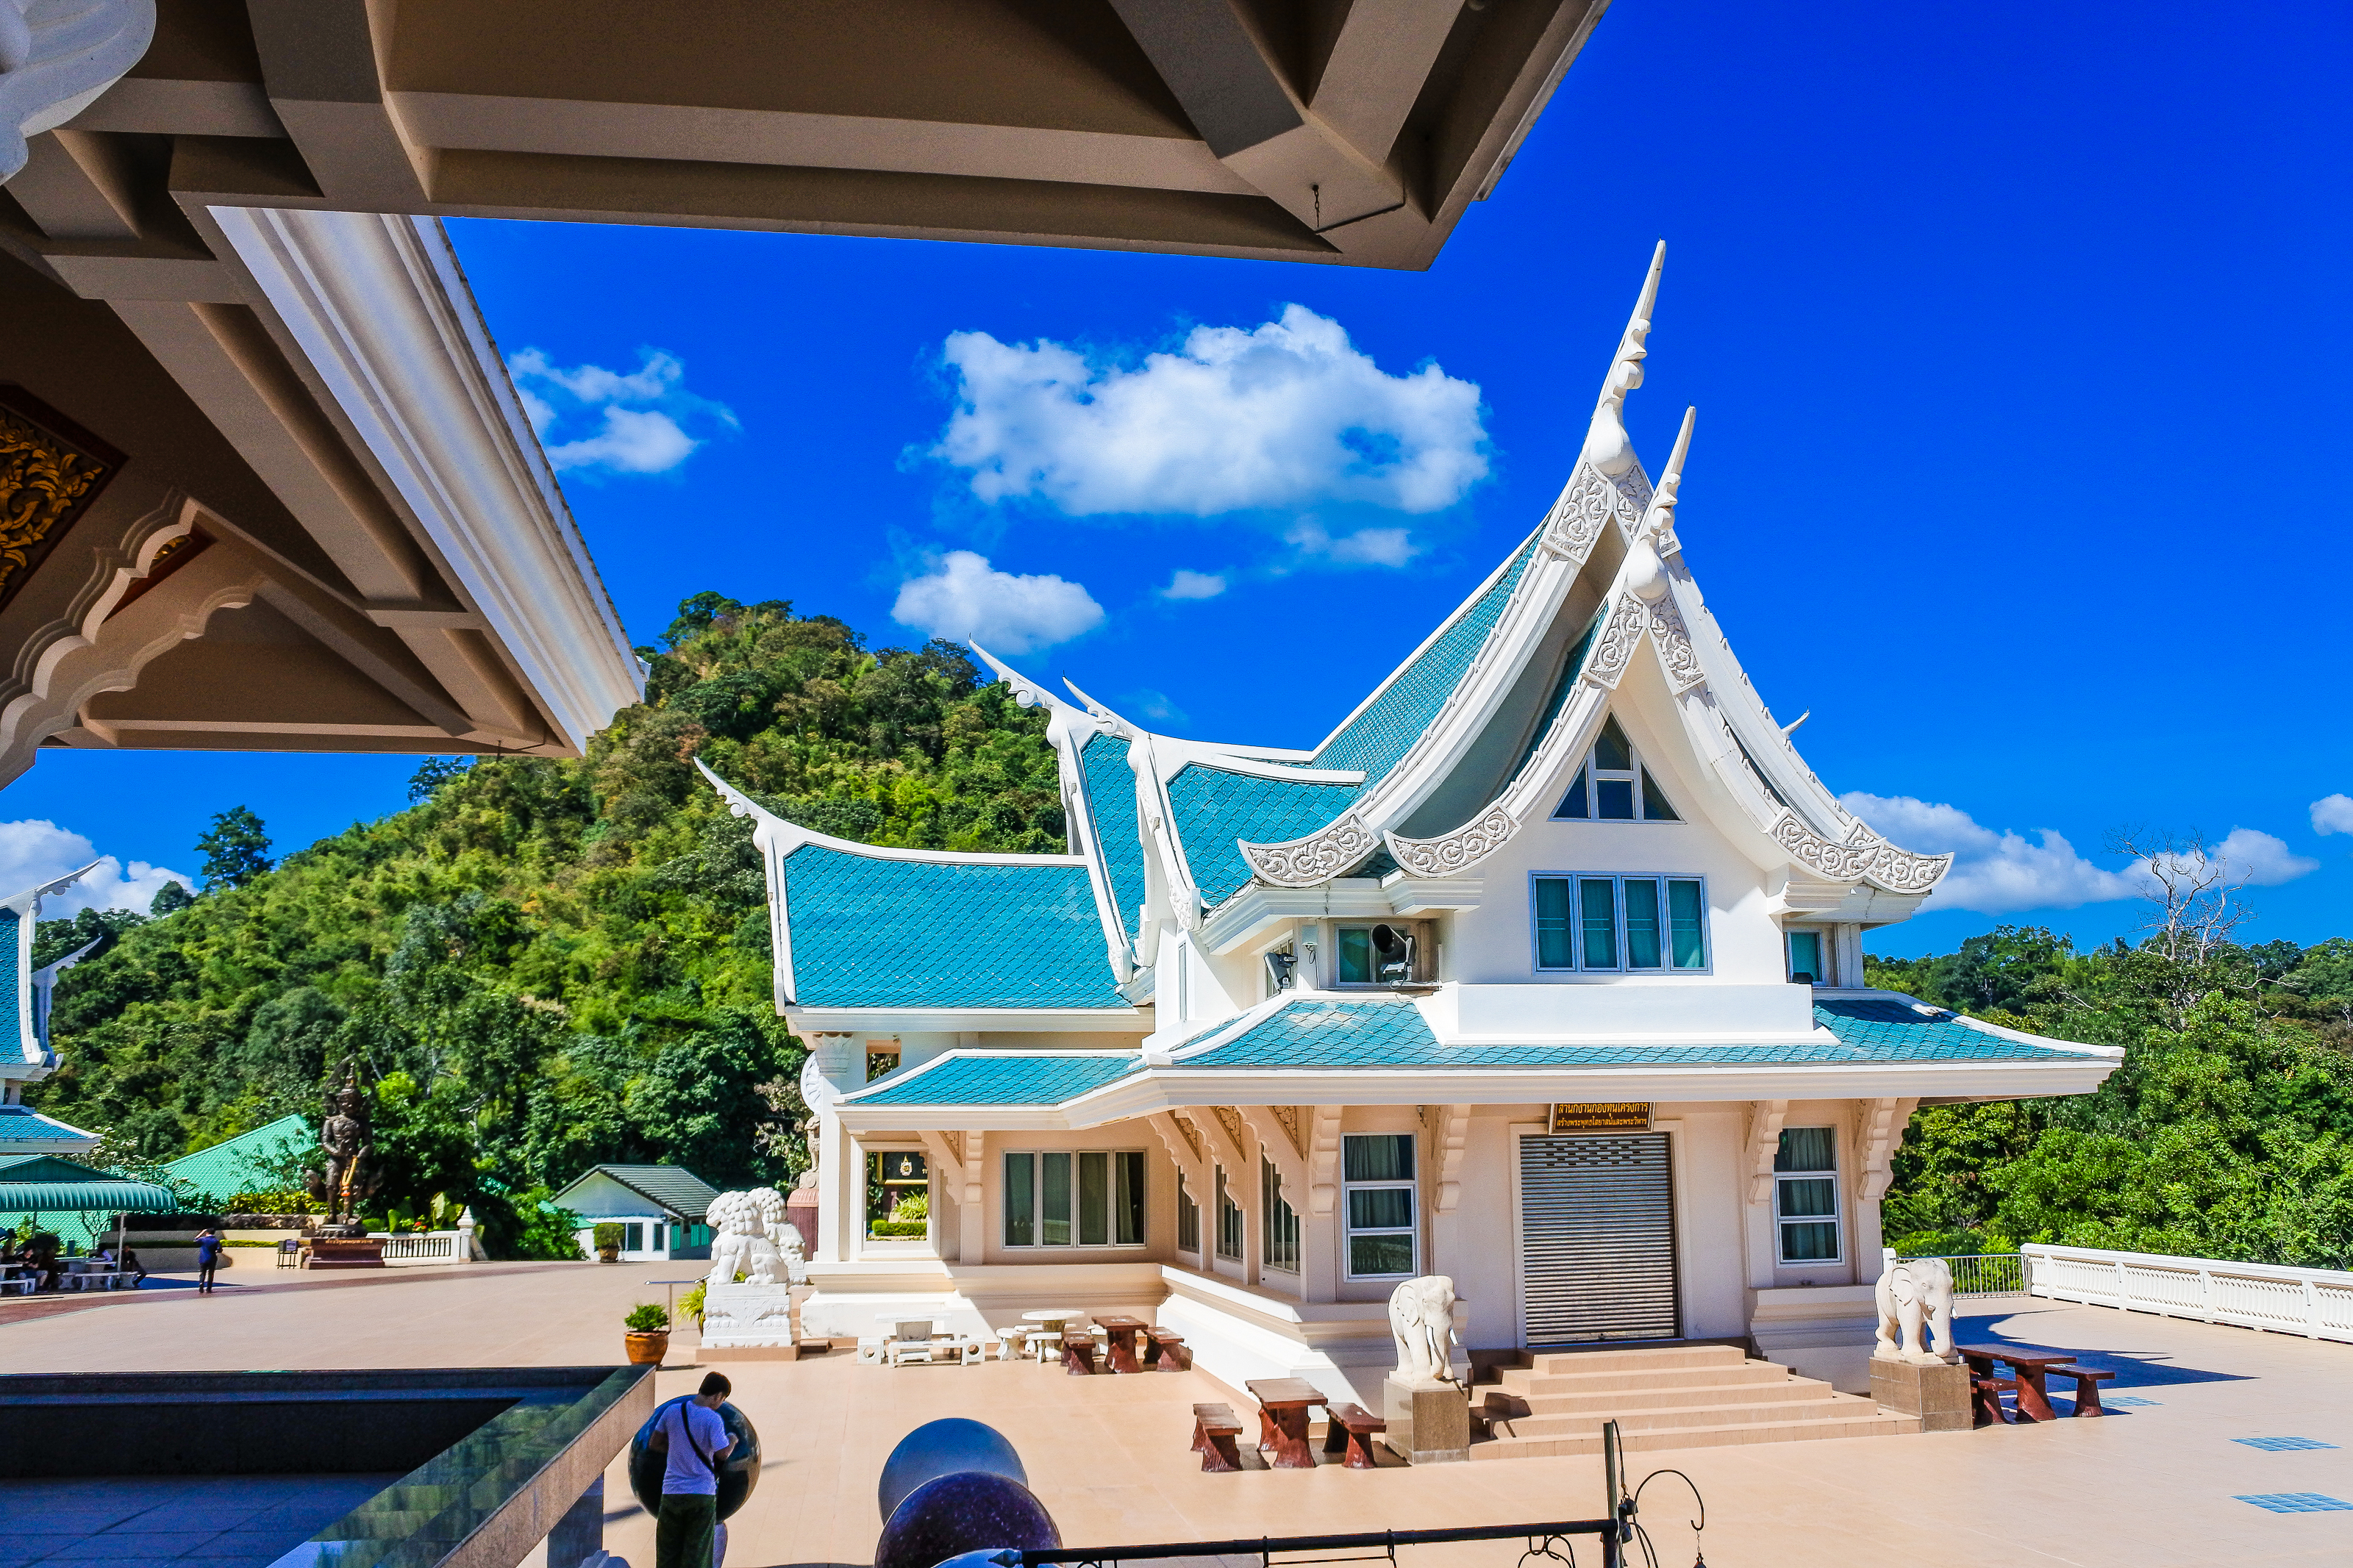
kon, building, design, thailand, udon, decoration, architecture, art, udonthani, old, texture, thai, abstract, wat, buddhism, ancient, religion, pa, background, culture, buddhist, temple, thani, phu, travel, property, sky, house, home, real estate, vacation, tourism, villa, leisure, estate, resort, roof, tropics, ocean, cloud, mansion, swimming pool, world, tourist attraction, hotel, cottage